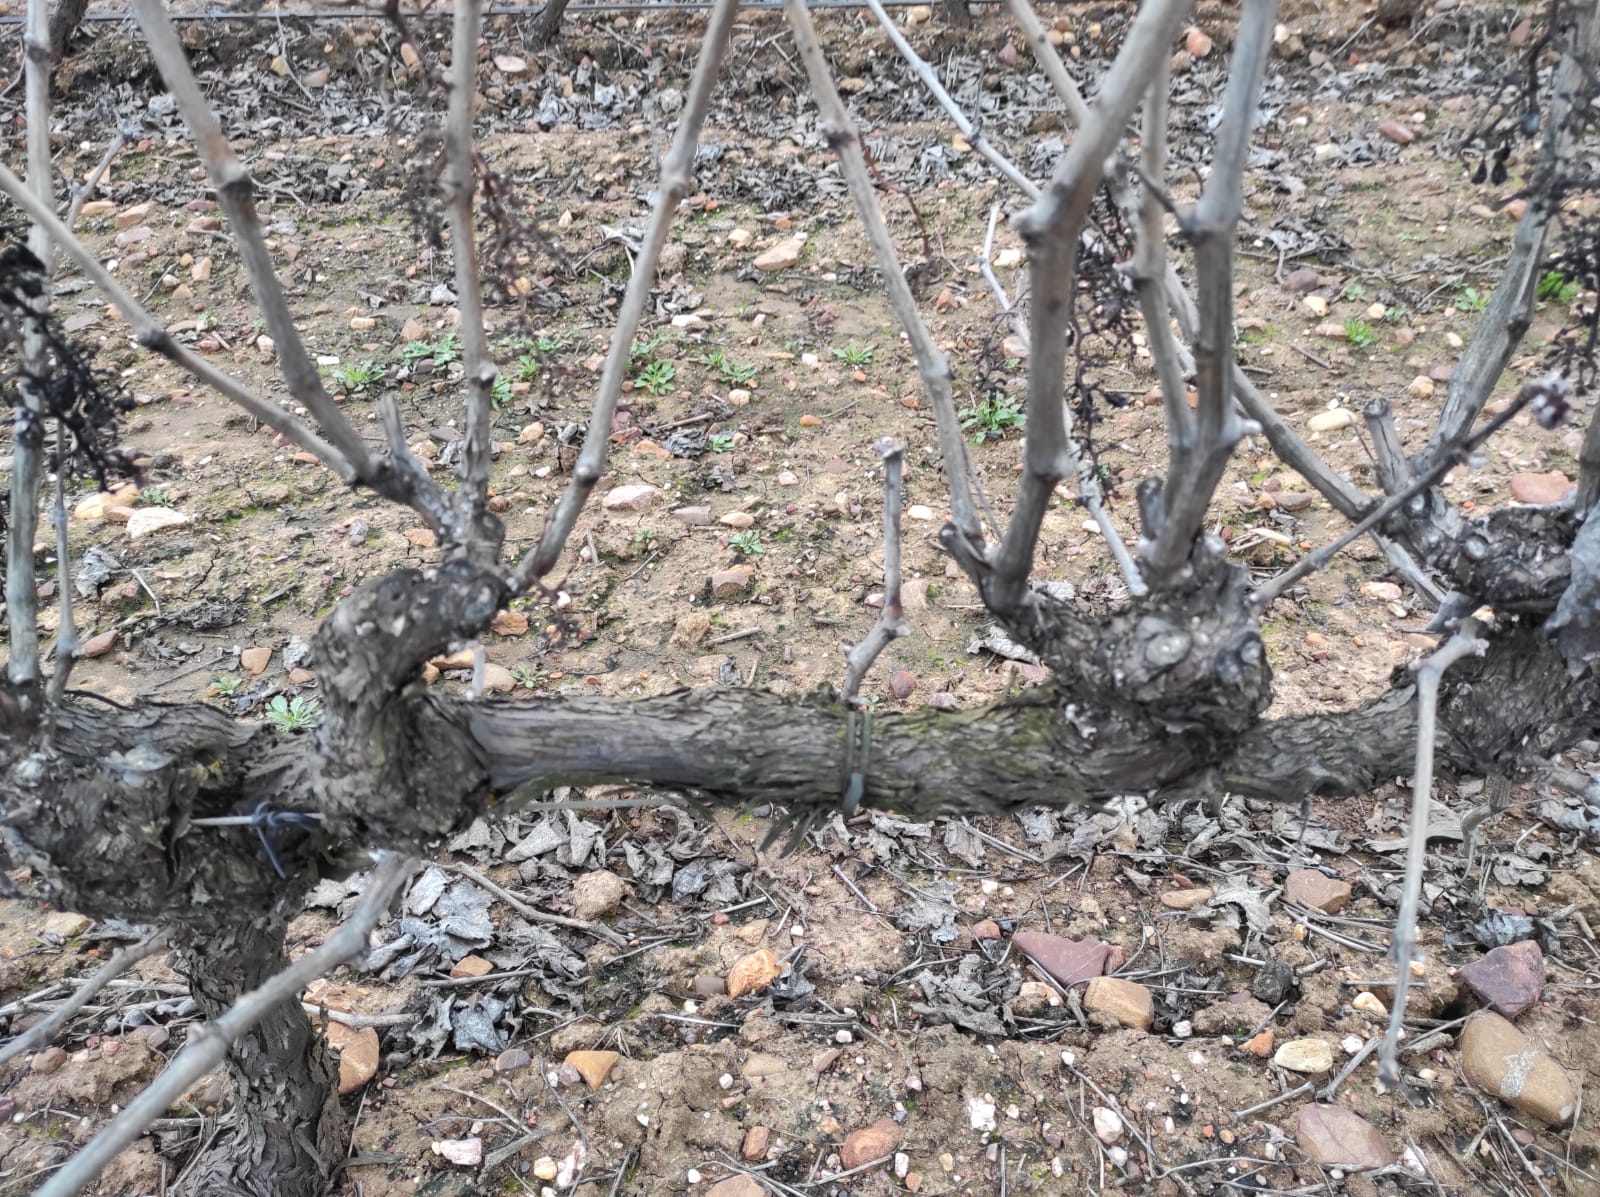
Unpruned shoots: 17
Pruned shoots: 0
Trunks: 1